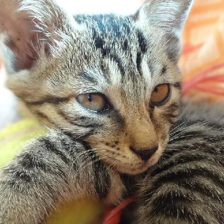
Label: animals